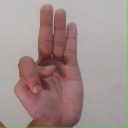
अक्षर: भ